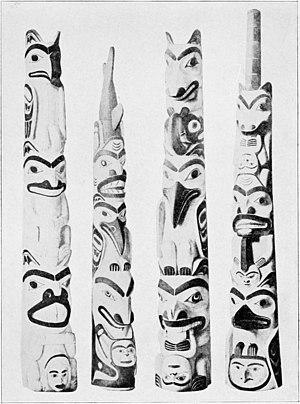
Cet article recense les nations générales des trois peuples autochtones canadiens reconnues ou non par le gouvernement du Canada. Elles sont classées par groupe linguistique.